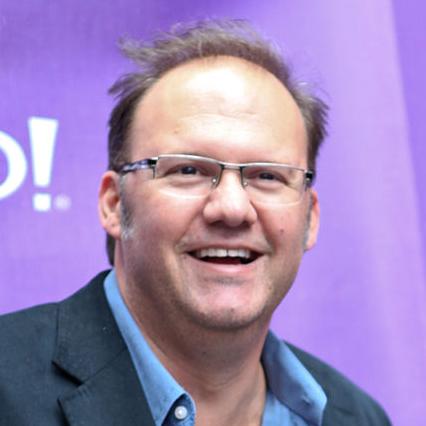
Age: 45